Brit Awards 2017

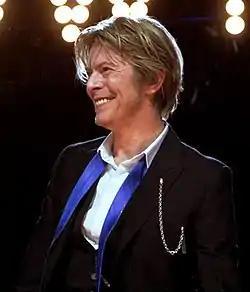
Two-time posthumous winner David Bowie

The Brit Awards 2017 is a compilation and box set which includes the "63 biggest tracks from the past year". The box set has three discs with a total of sixty-three songs by various artists.